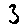
Label: 3